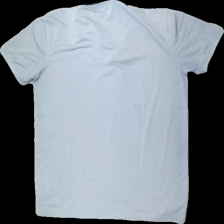
View: back
Type: Shirt
Category: Men
Brand: Cross Sportwear
Colors: Grey, White
Material: 100% polyester
Pattern: Logo print
Cut: Regular
Size: XL
Season: All
Stains: Minor
Damage: smutsig krage
Damage location: top center
Damage 2: smuts fläckar
Damage 2 location: middle center
Price range: <50
Recommended usage: Export
Description: t-shirt med broderi tryck